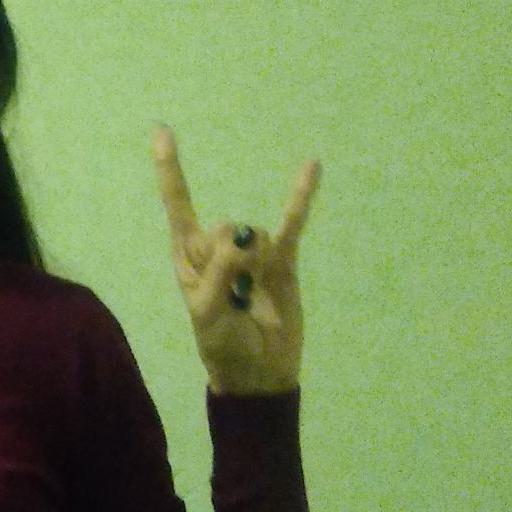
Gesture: rock